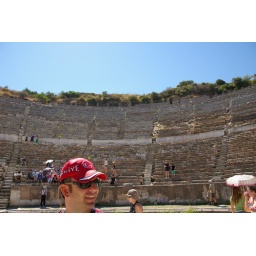
Ephesus, Turkey. View of the amphitheater. The guy in the red hat is our fabulous guide - Taner